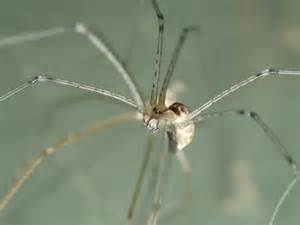
Label: spider